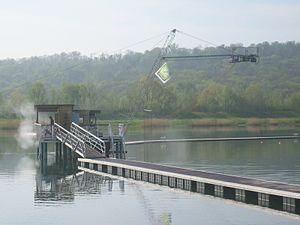
Un téléski nautique est une installation permettant la pratique du ski nautique sur un plan d'eau ; la traction, au lieu d'être assurée par un bateau à moteur, est assurée par un système de câbles, à l'instar du dispositif utilisé pour les téléskis. Ce type d'installation est apparu à la fin des années 1960 en Allemagne, il en existe aujourd'hui environ 330 en Europe.